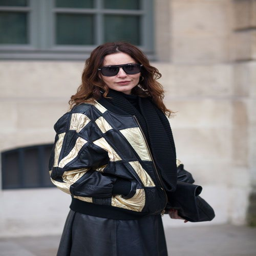
leather on leather gets a metallic twist